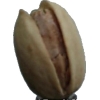
Label: pistachio